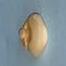
Maize quality: Bad